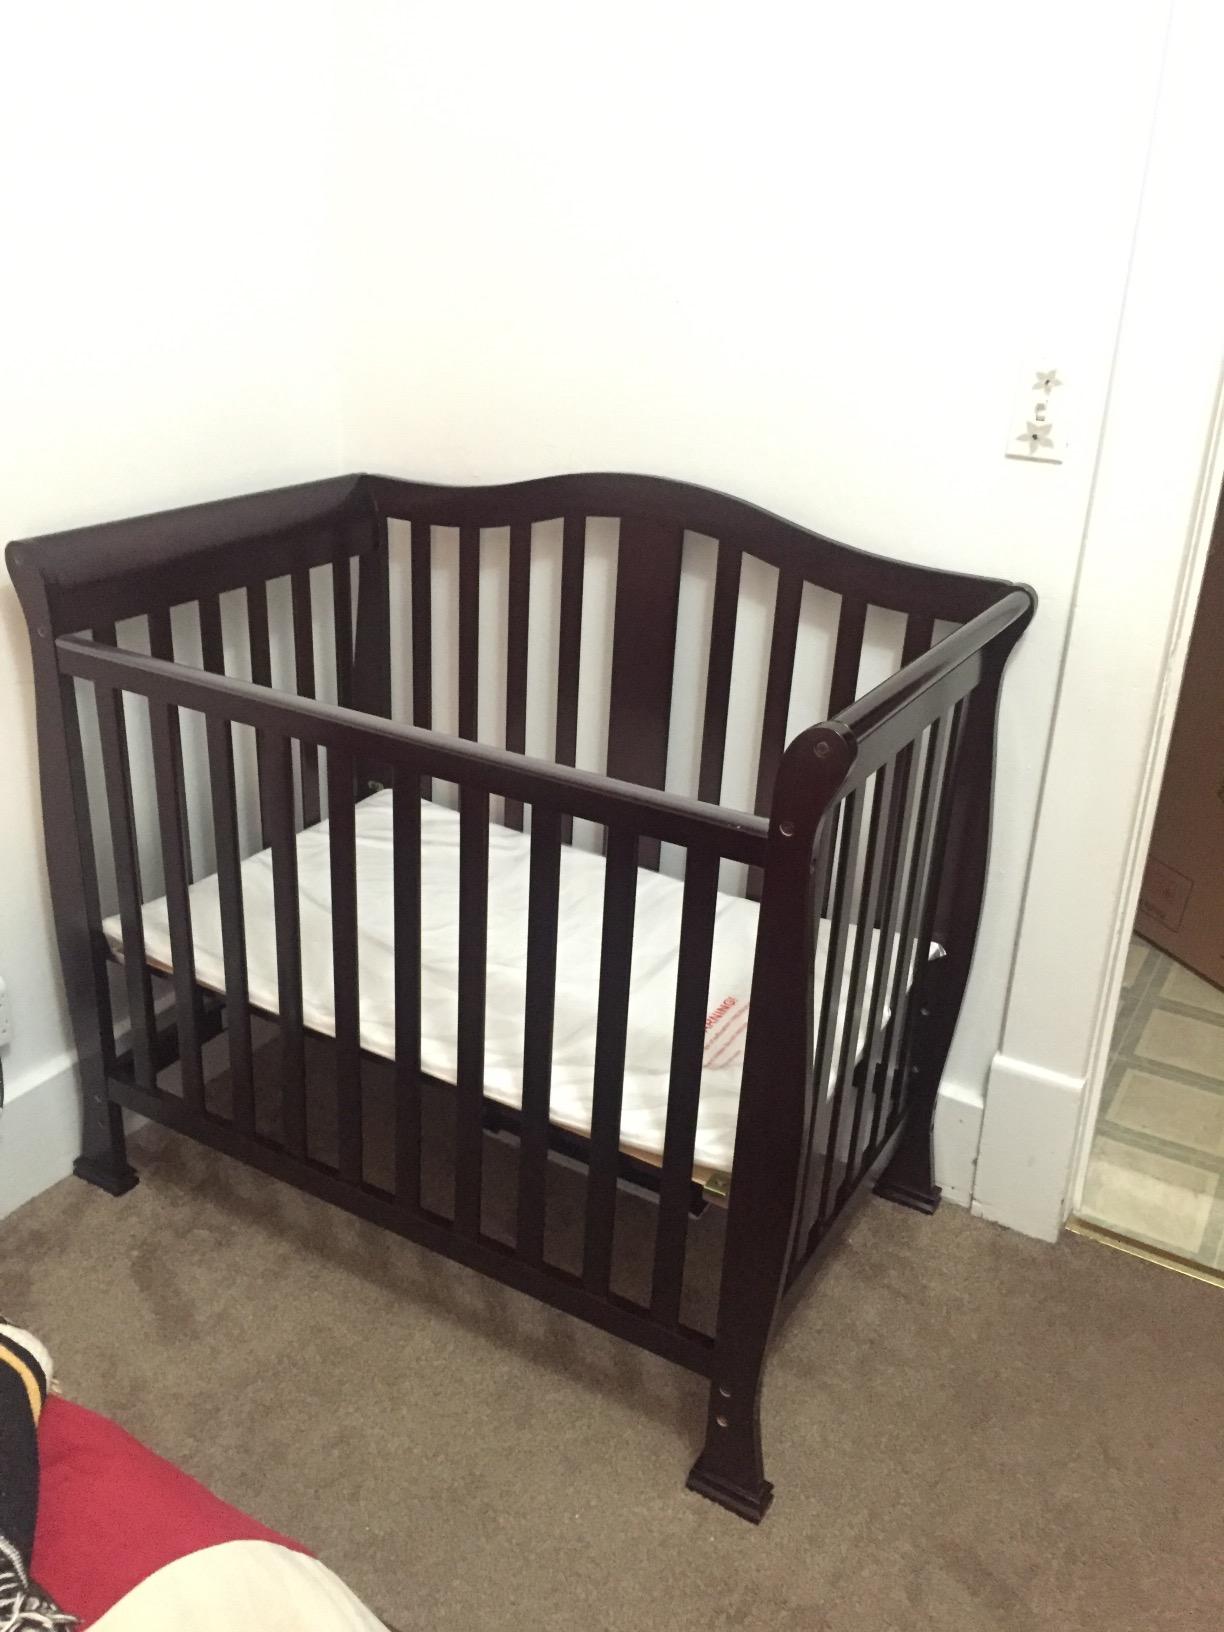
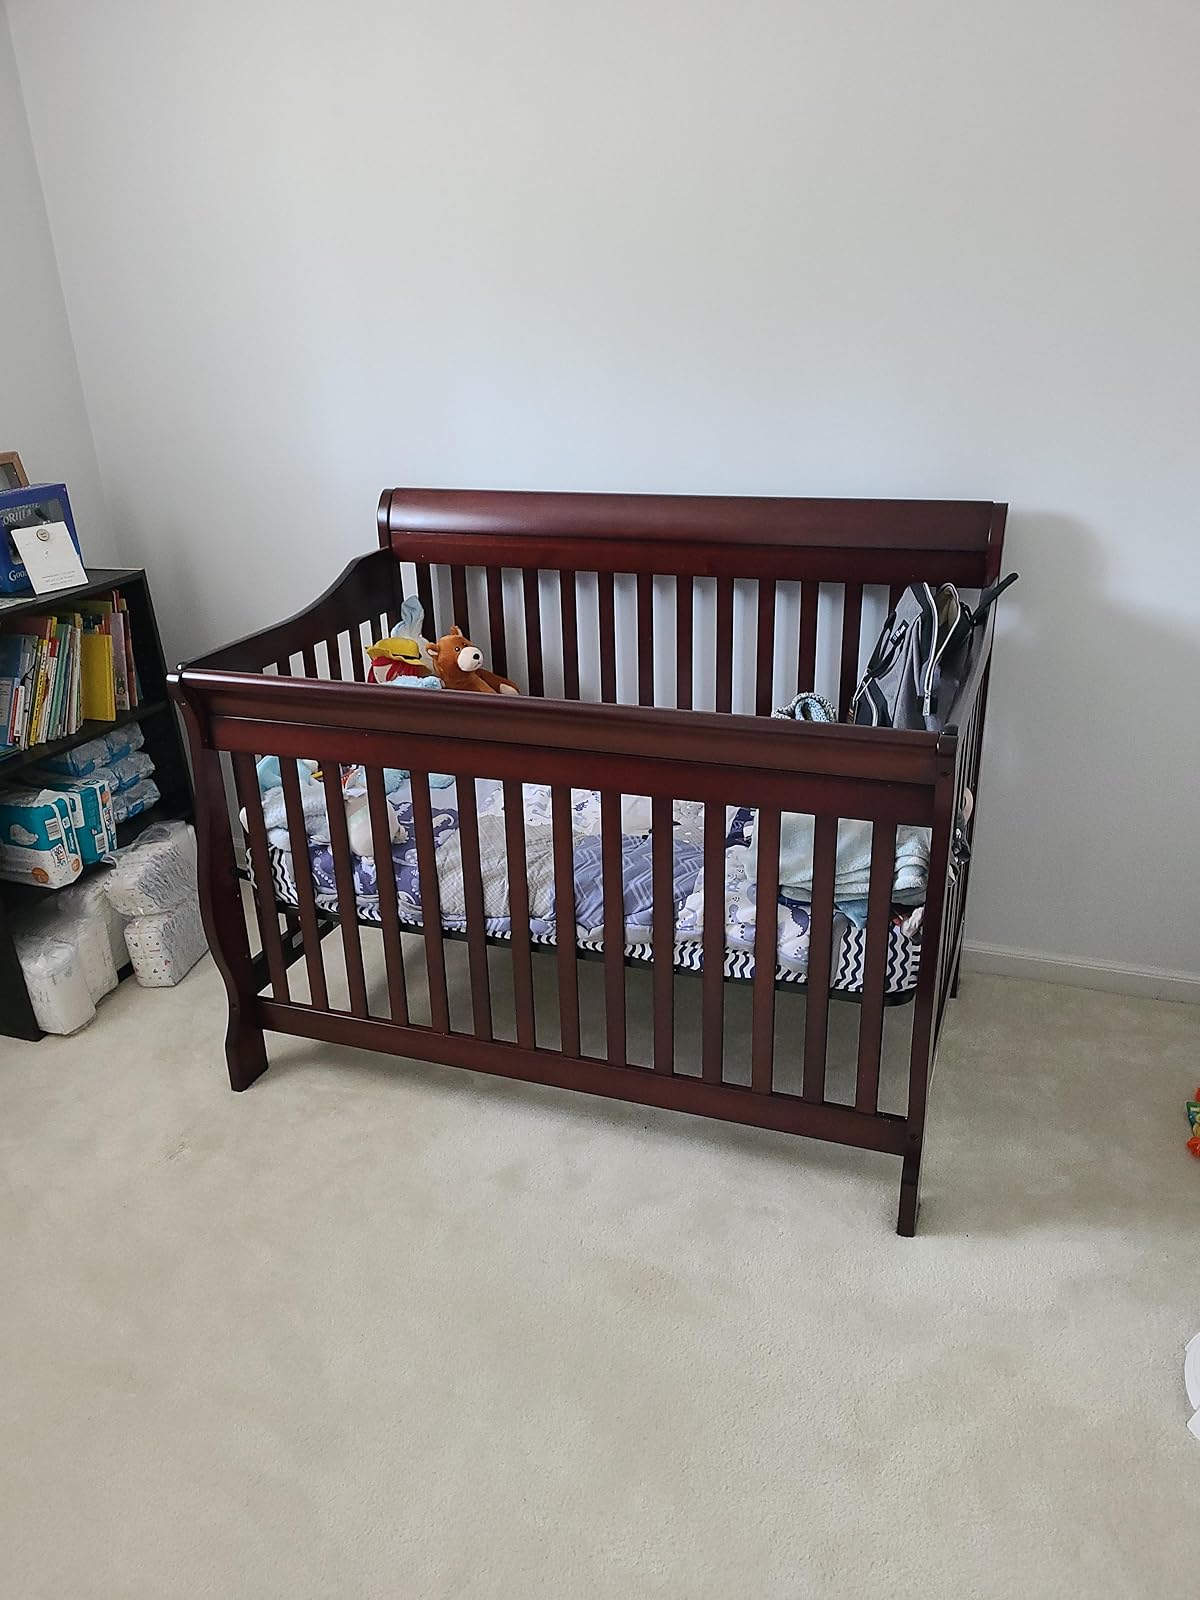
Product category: products_crib
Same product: no